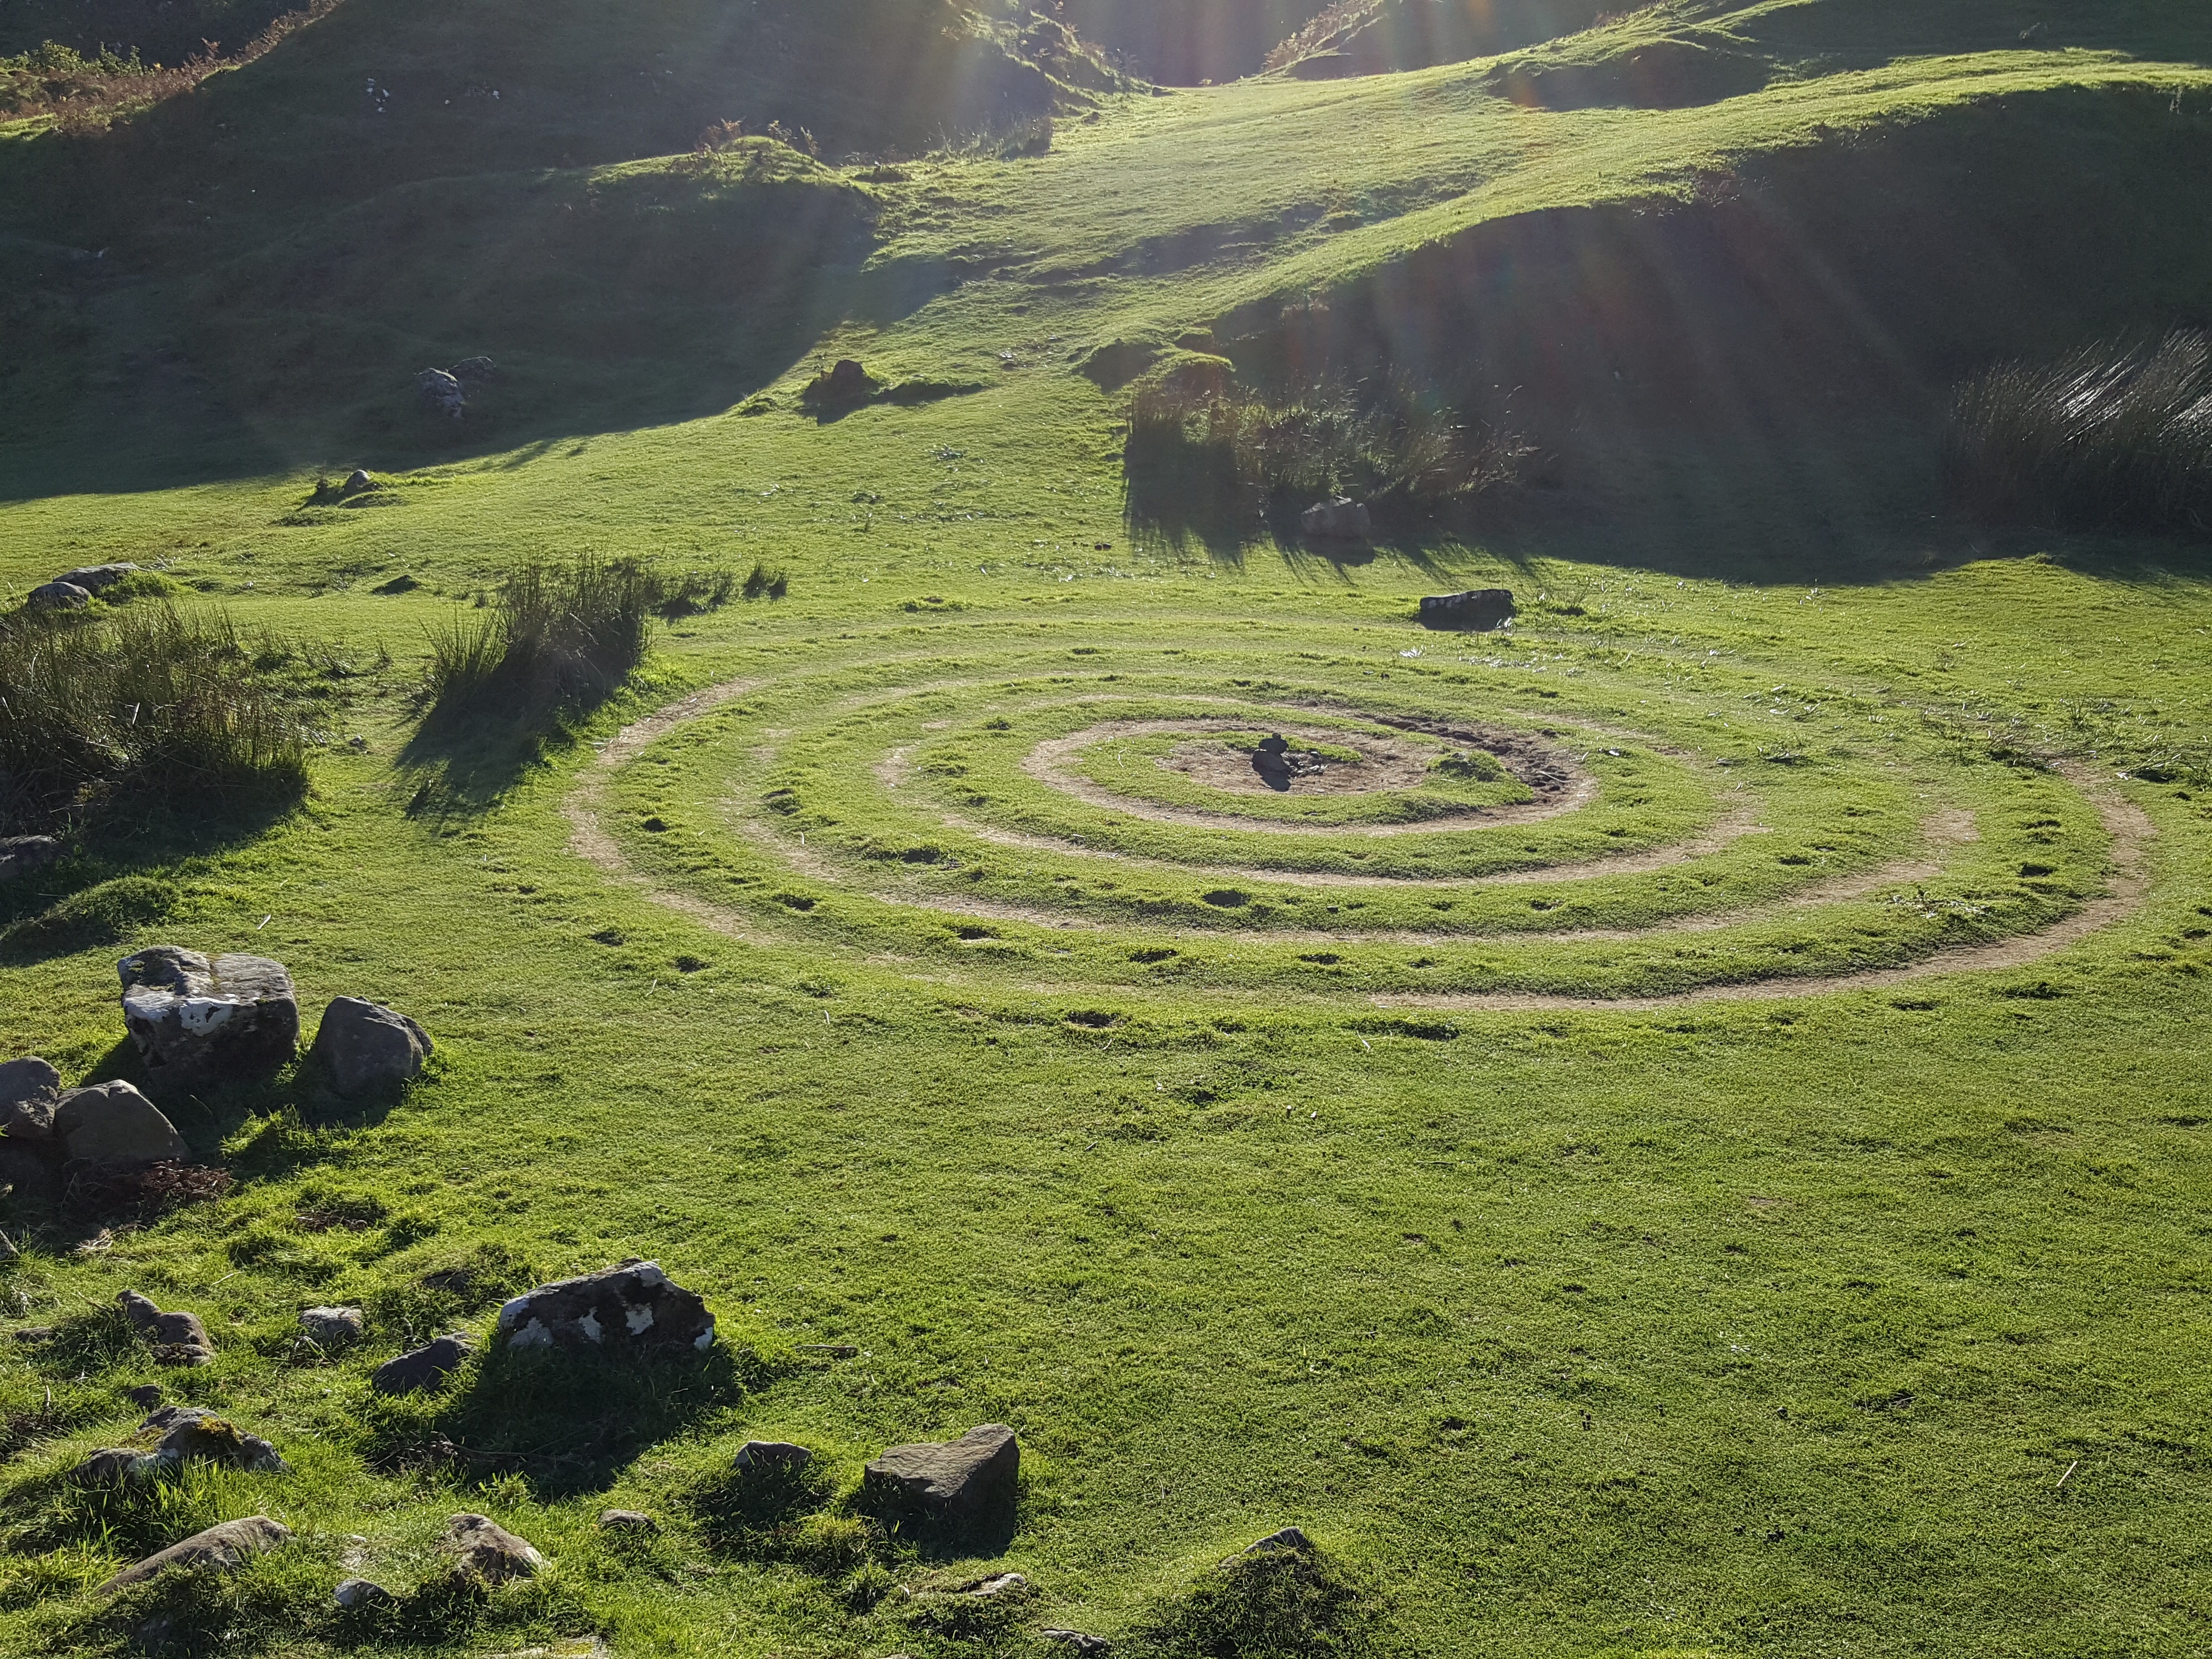
landscape, nature, grass, mountain, field, meadow, hill, spiral, flower, valley, mountain range, green, pasture, agriculture, highland, plain, terrace, grassland, plateau, circles, scotland, fell, ecosystem, rural area, landform, aerial photography, geographical feature, mountainous landforms